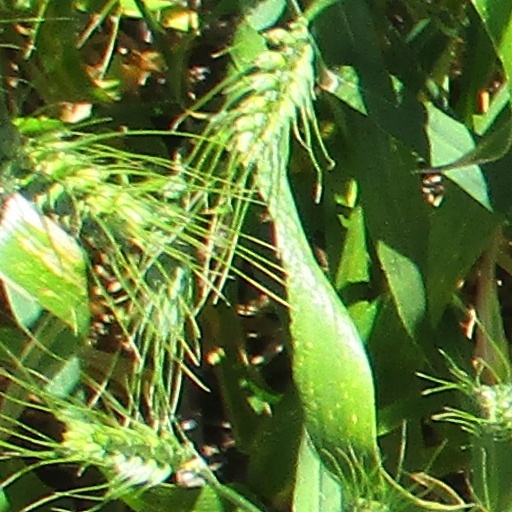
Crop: wheat